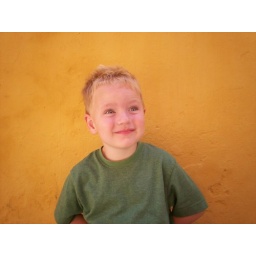
A colorful wall in Sevilla.